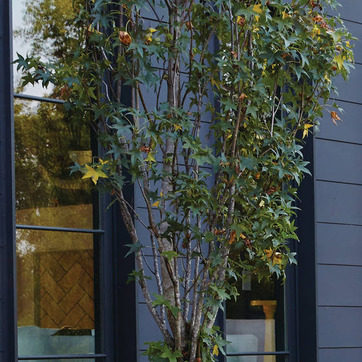
Material: foliage